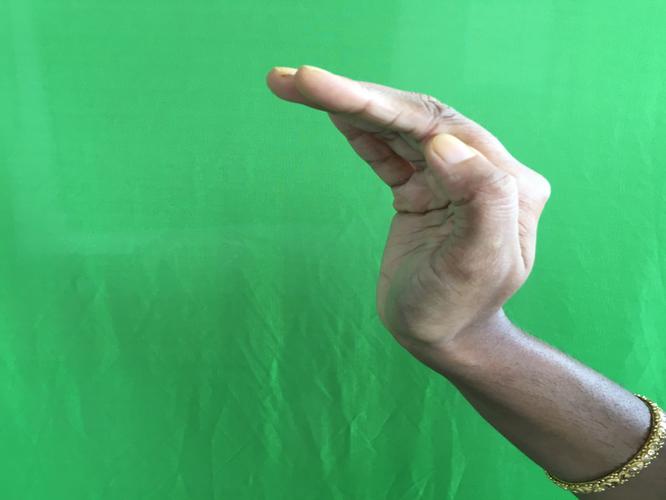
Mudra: Sarpasirsha
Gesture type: single_hand